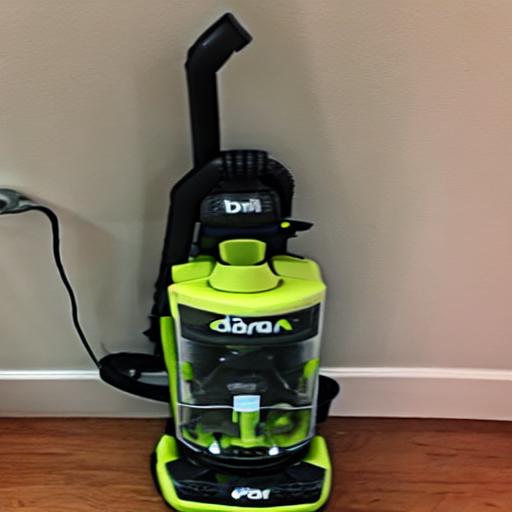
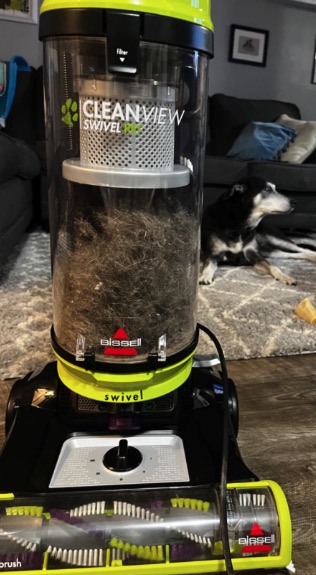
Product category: items_vacuum
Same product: no